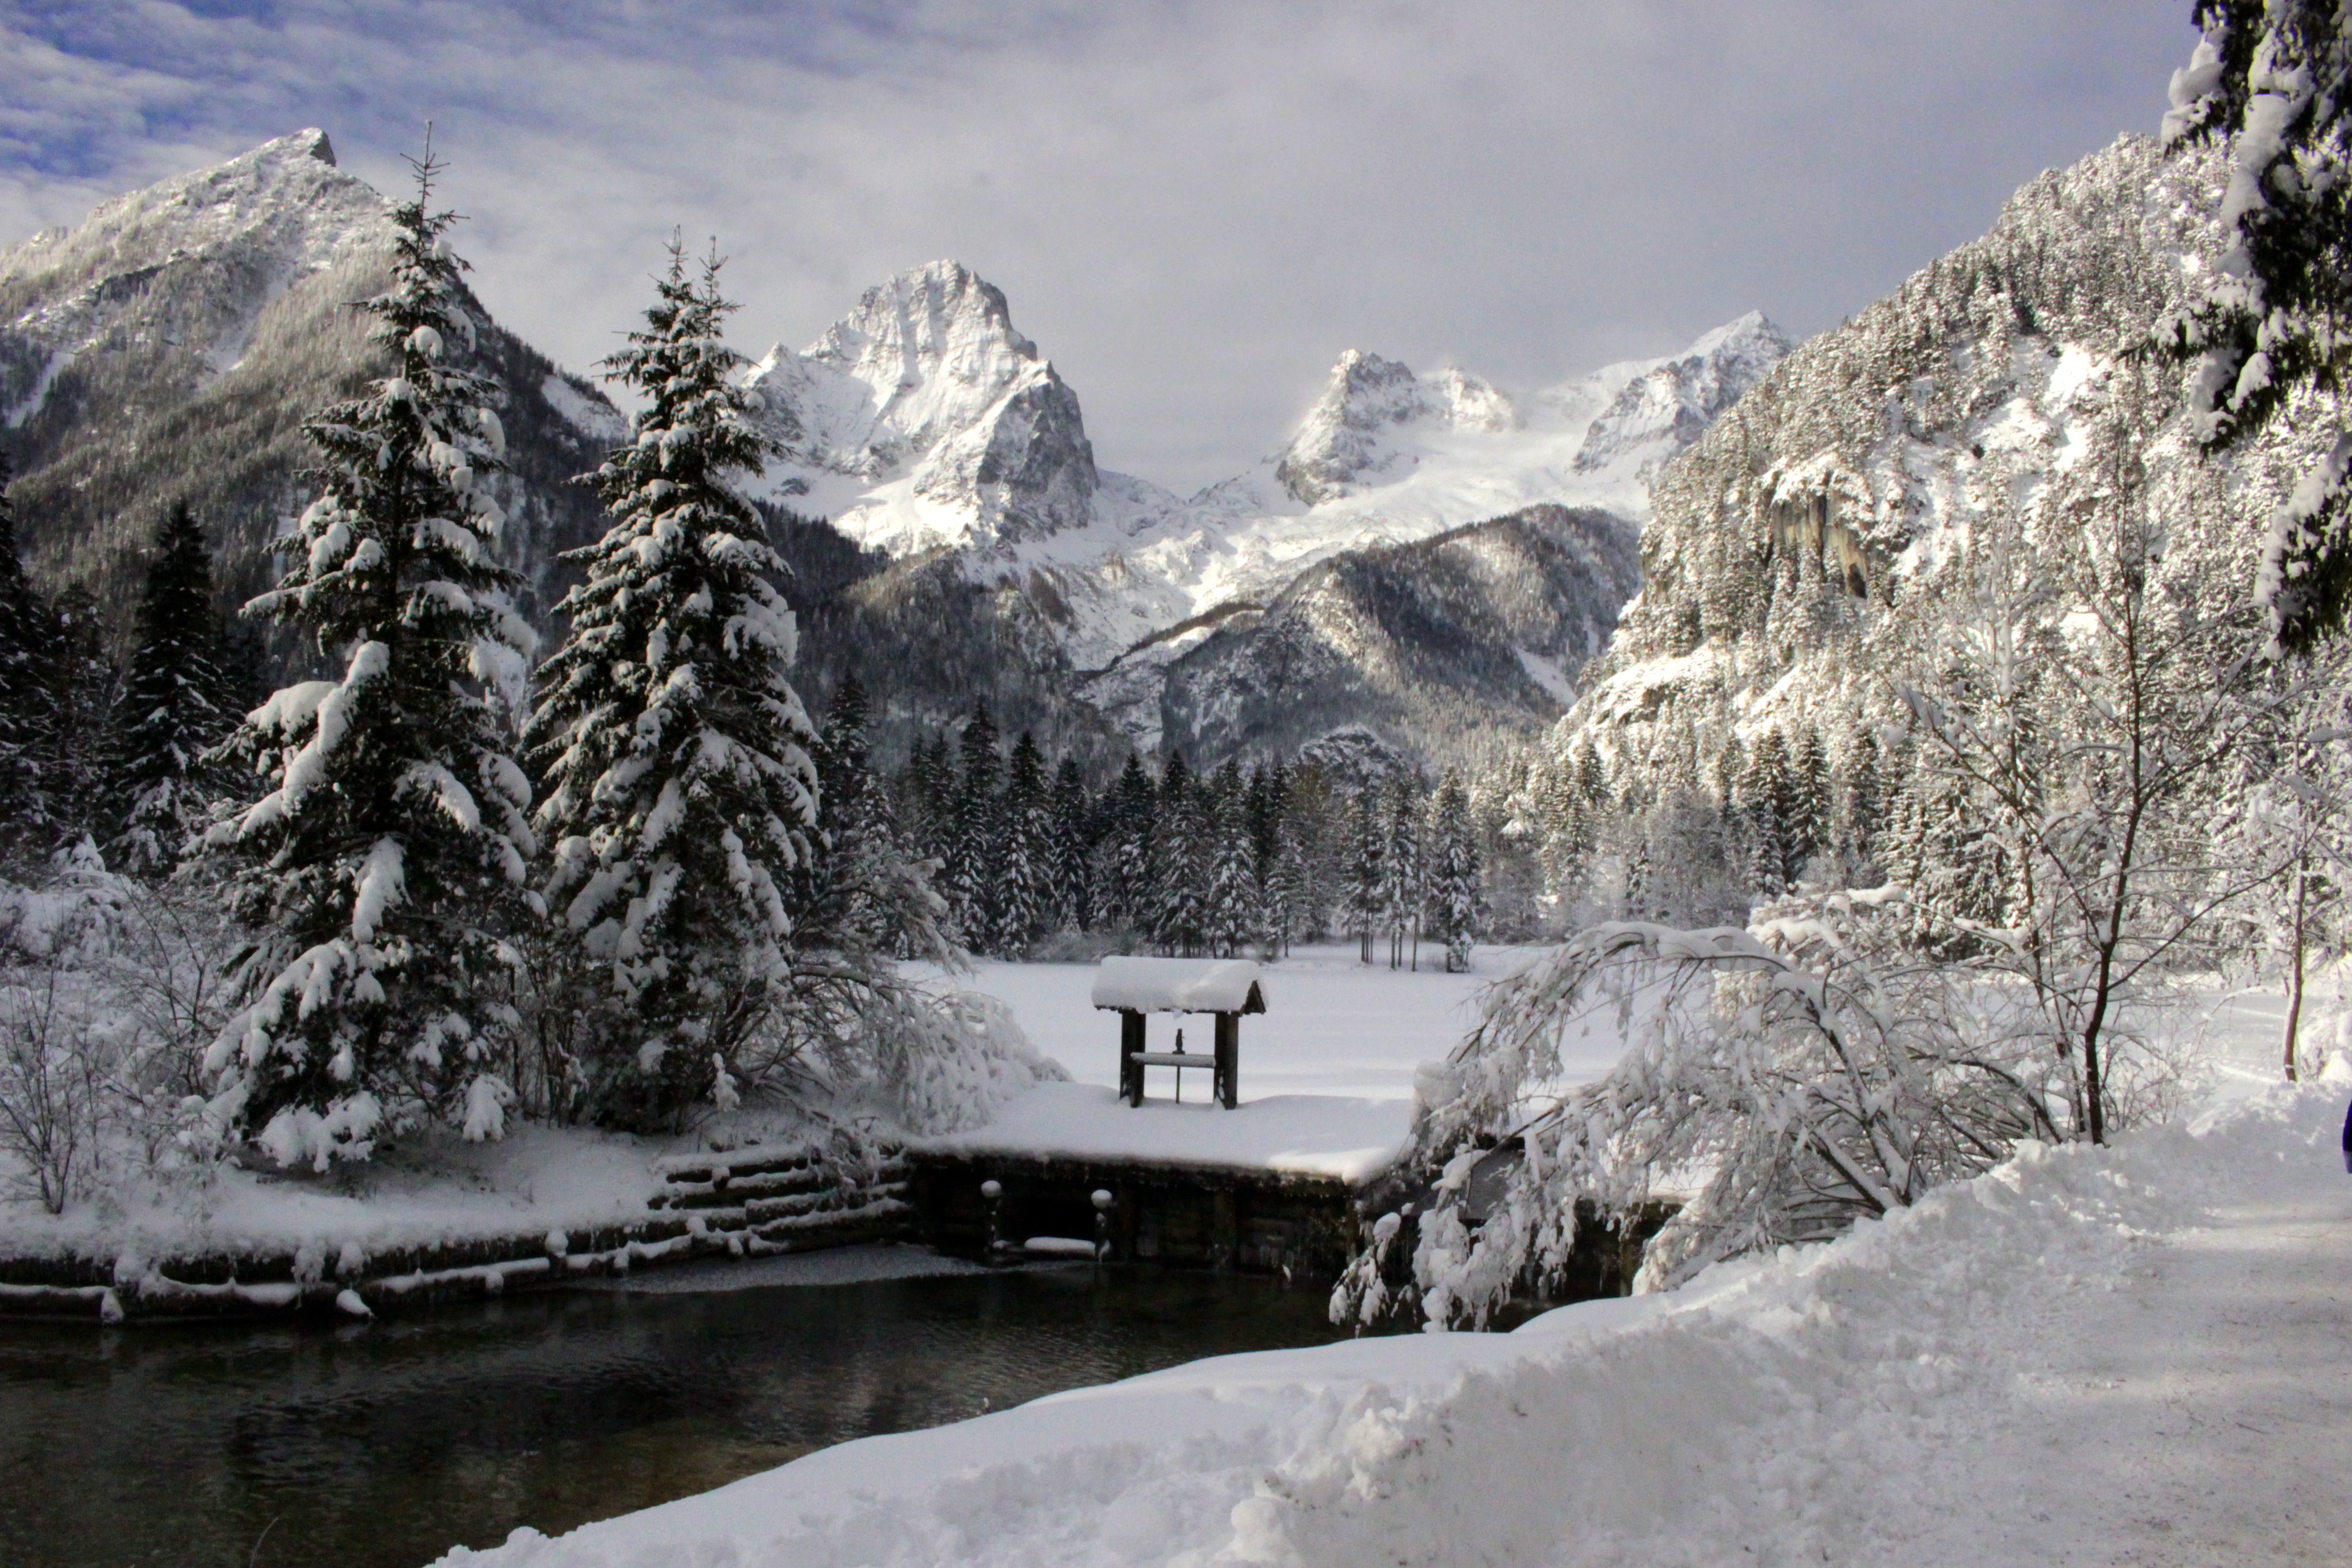
landscape, tree, water, nature, mountain, snow, cold, winter, sky, white, lake, frost, atmosphere, mountain range, ice, hike, snowy, alpine, austria, mountains, alps, winter dream, wintry, freezing, winter mood, dream day, mountainous landforms, computer wallpaper, glacial landform, geological phenomenon, mount scenery